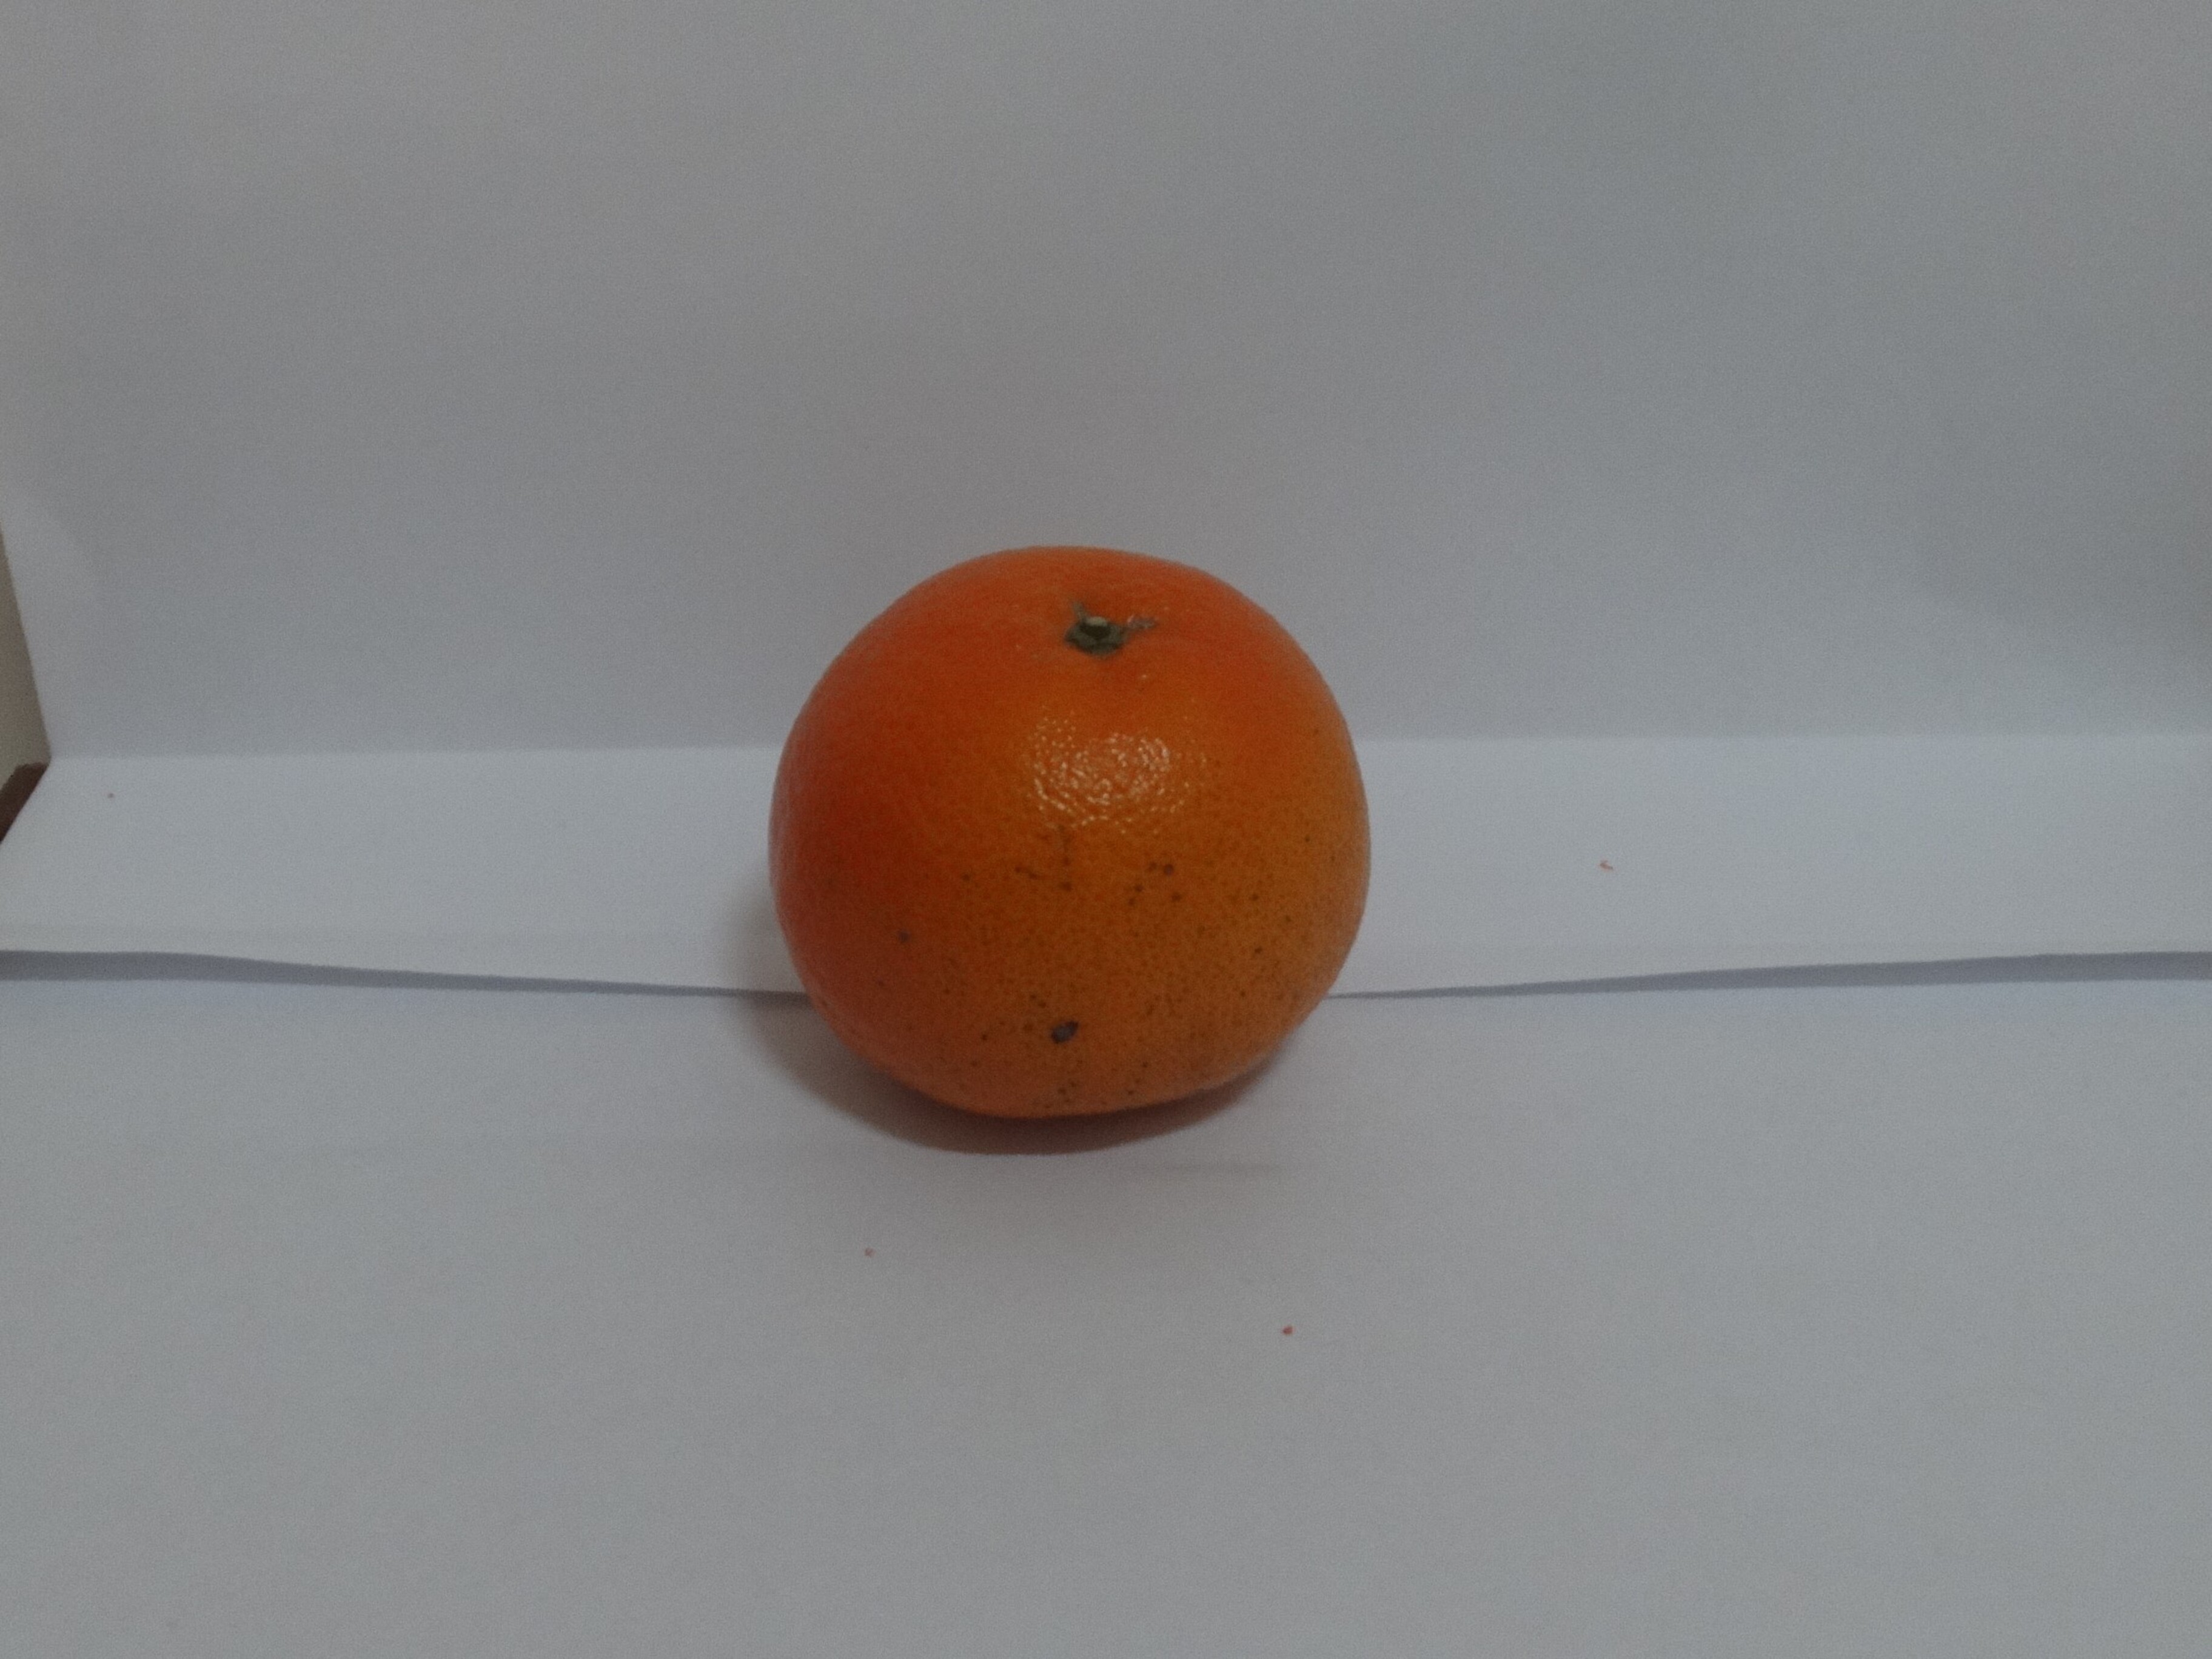
Citrus fruit variety: tankan